Overo

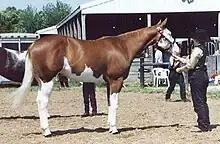
A splash overo with some minor sabino traits

A "splash" or "splashed white" overo pattern appears like a solid-colored horse who has been dipped in white paint, and the color splashed up from the bottom. It is the least common of the overo patterns. The legs and bottom portion of the body are usually white, as is the head, and blue eyes are common. Edges where white and dark color meet are usually crisp and sharp. Recent studies suggest that splashed white may be caused by a dominant gene. Splash overos are more prone to being deaf than other horses.